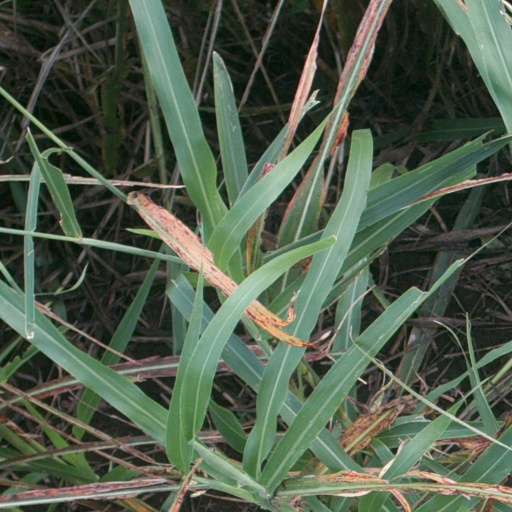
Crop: sorghum